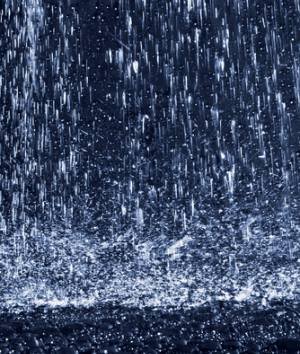
Weather: rain or strom